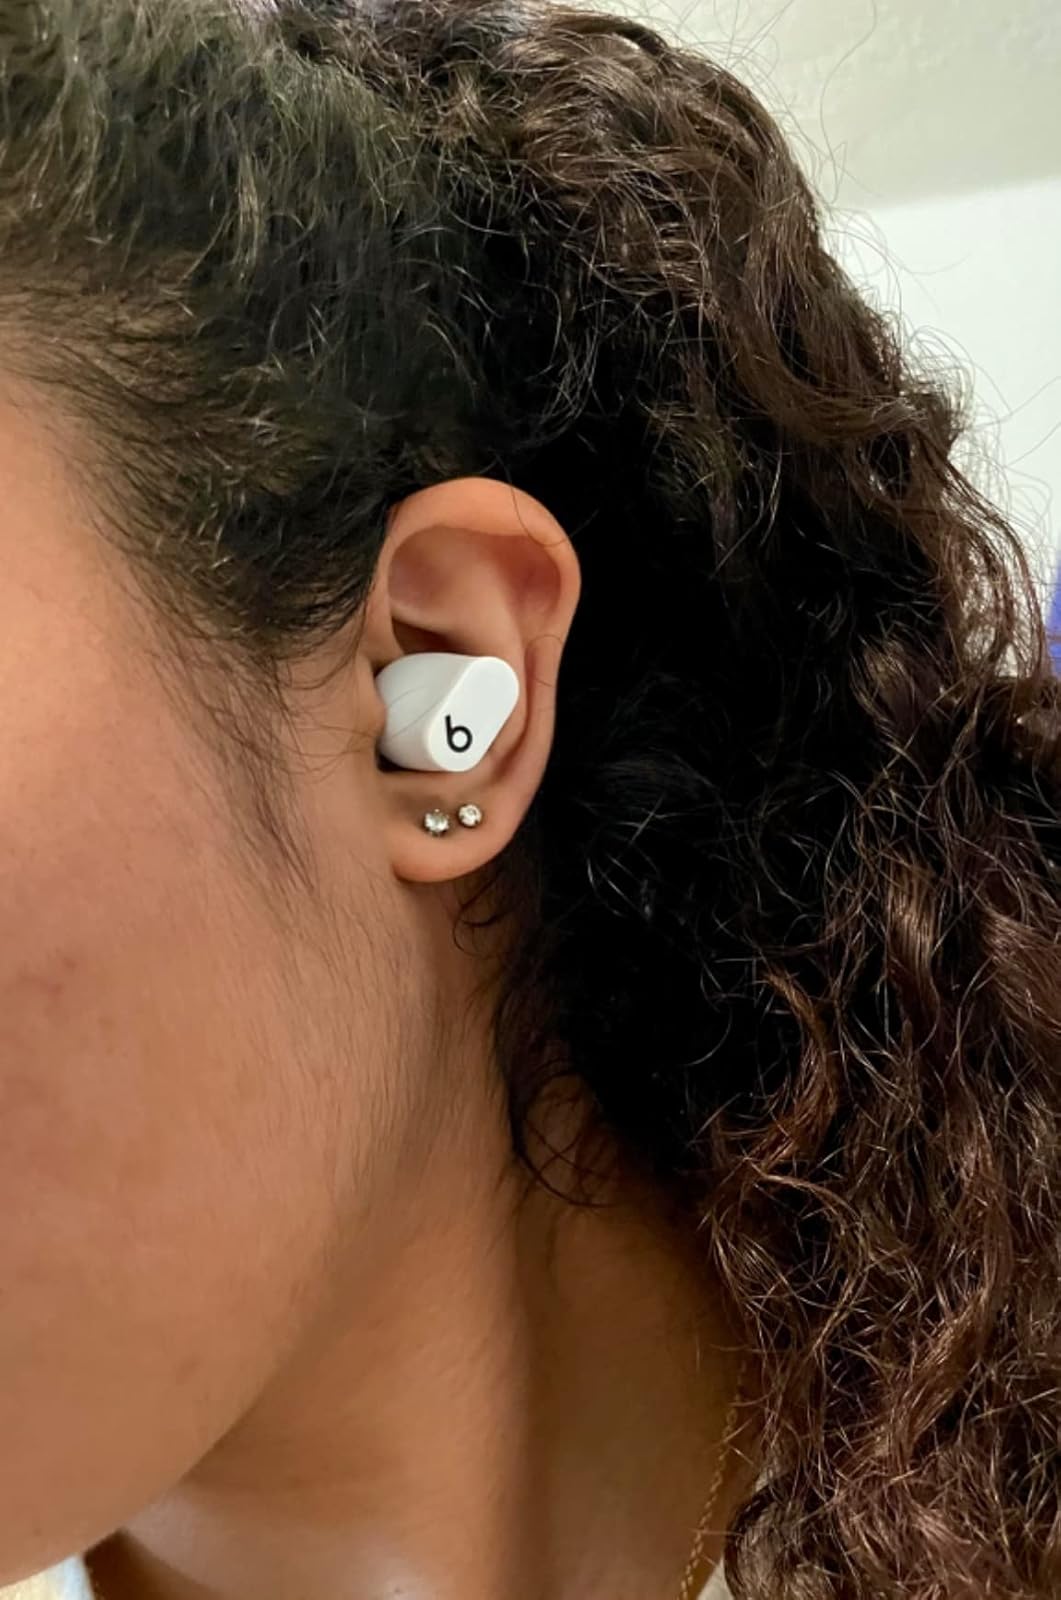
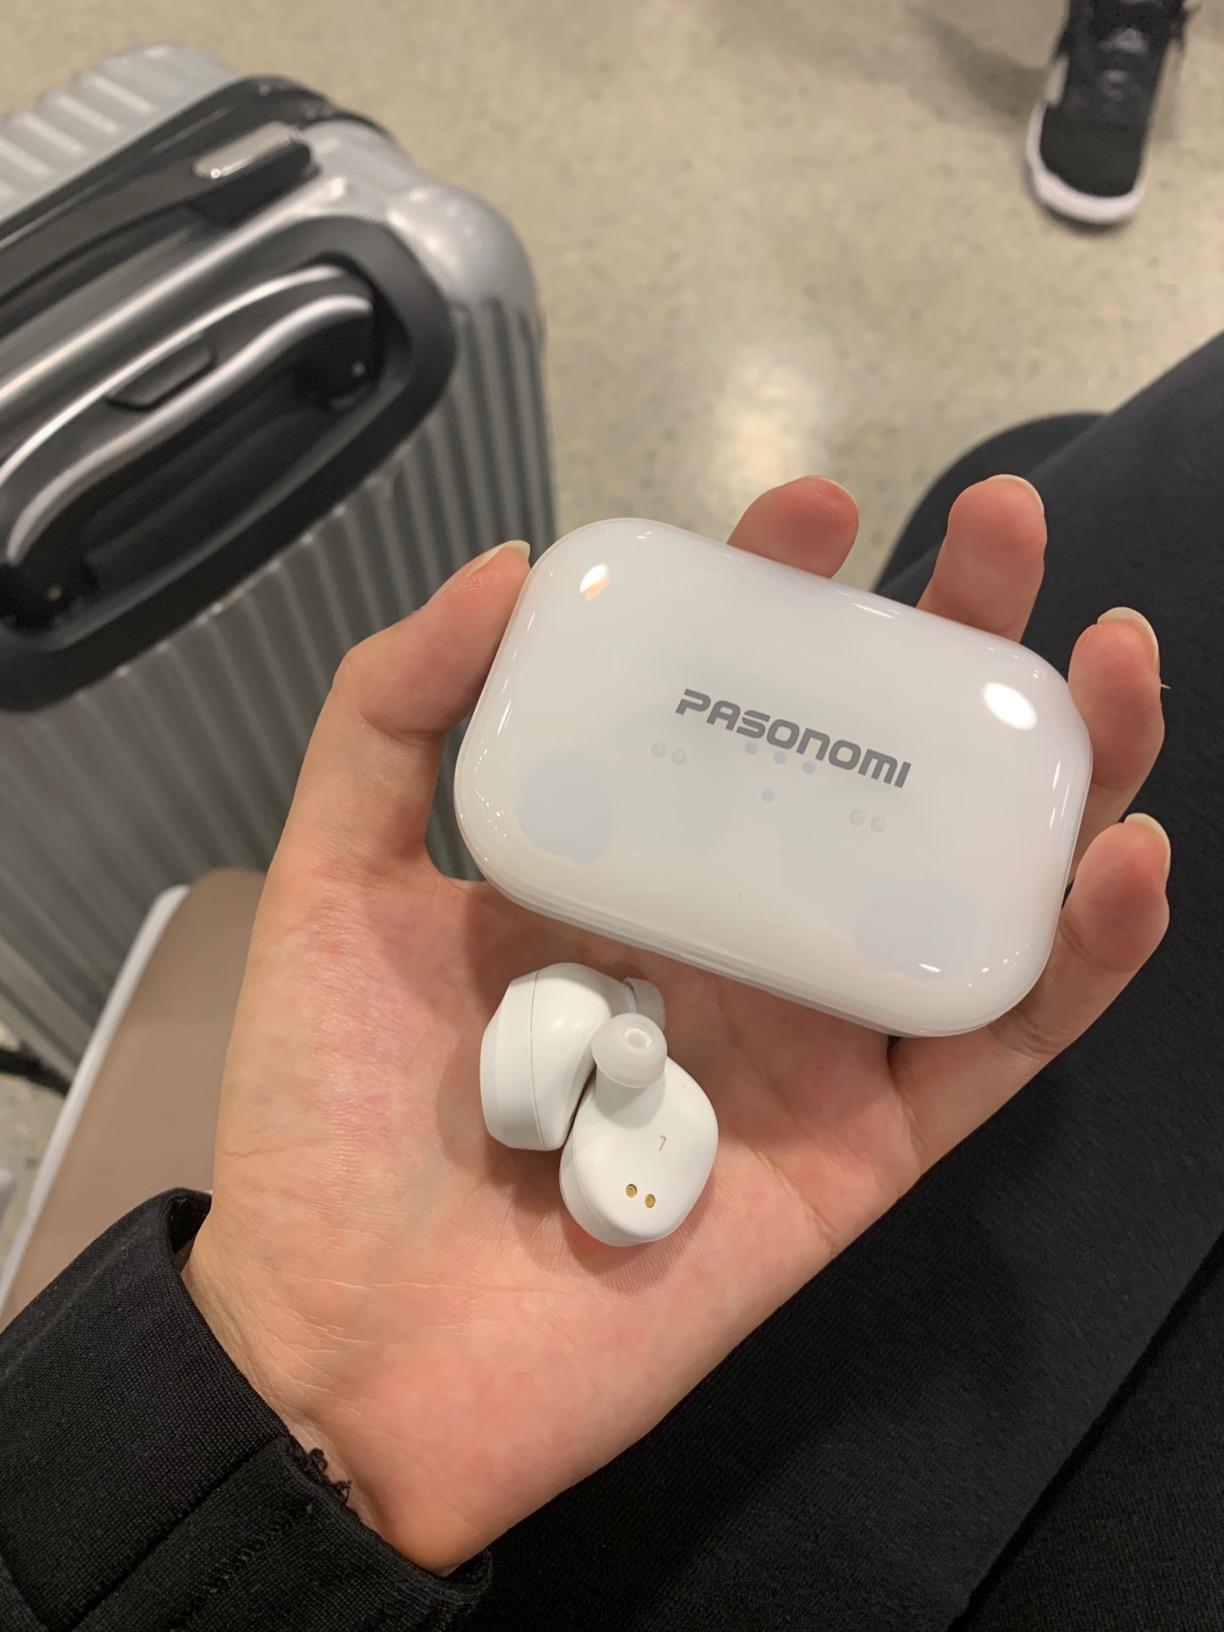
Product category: earbuds
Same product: no